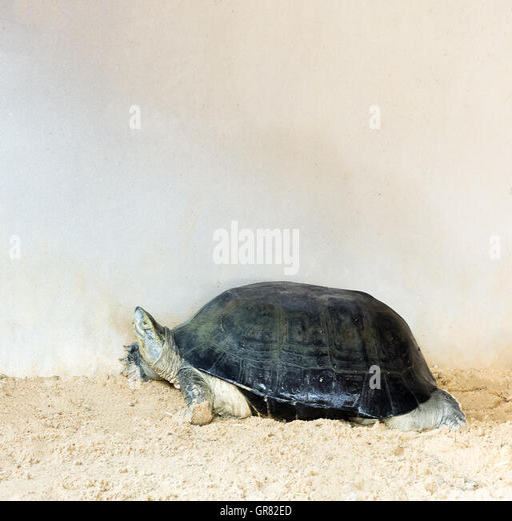
turtle walking on the sand